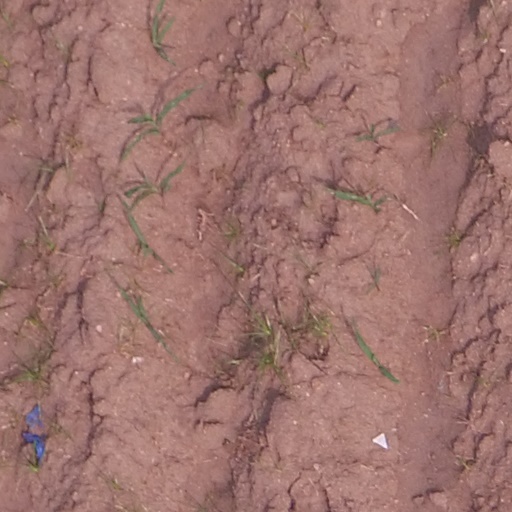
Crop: maize; corn